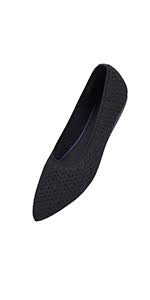
Label: Ballet Flat